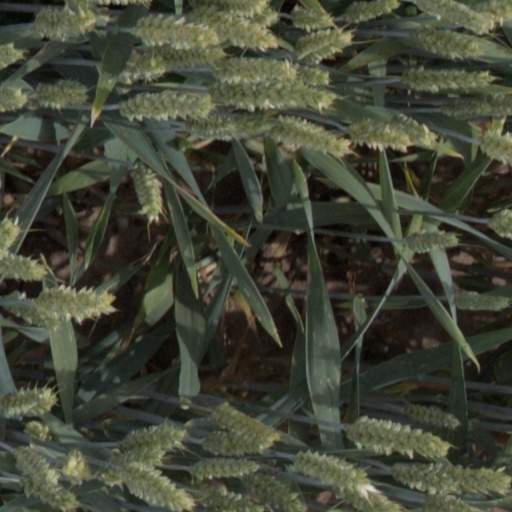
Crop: wheat